Reactions to the disappearance of Madeleine McCann

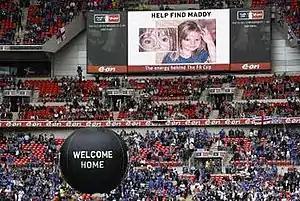

On the evening of Thursday, 3 May 2007, shortly before her fourth birthday, a British child, Madeleine McCann, went missing from a holiday apartment in Praia da Luz in the Algarve in Portugal, in which she was staying with her parents.